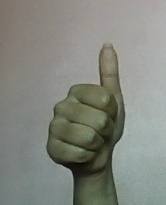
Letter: aleff